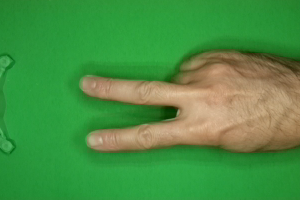
Label: scissors